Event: Nepal Earthquake
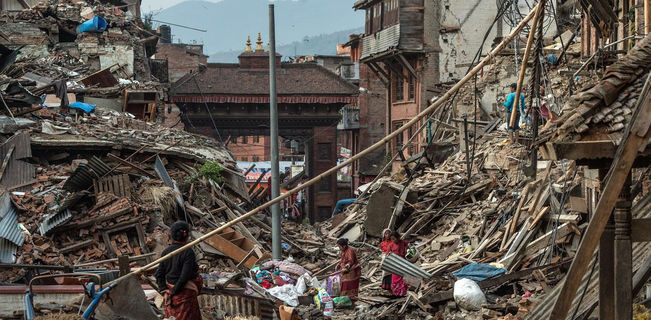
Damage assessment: damage